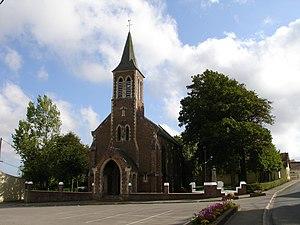
Église de Halinghen
Halinghen est une commune française située dans le département du Pas-de-Calais en région Hauts-de-France.